Gunpowder artillery in the Middle Ages

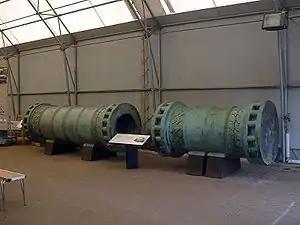
The Dardanelles Gun, a heavy bronze cannon, similar to those at the Siege of Constantinople in 1453

In contrast, when Sultan Mehmet II laid siege to Constantinople in April 1453, he used 68 Hungarian-made cannon, the largest of which was long and weighed 20 tons. This fired a 1,200 pound stone cannonball, and required an operating crew of 200 men. Two such bombards had initially been offered to the Byzantines by the Hungarian artillery expert Urban, which were the pinnacle of gunpowder technology at the time; he boasted that they could reduce "even the walls of Babylon". However, the fact that the Byzantines could not afford it illustrates the financial costs of artillery at the time. These cannon also needed 70 oxen and 10,000 men just to transport them. They were extremely loud, adding to their psychological impact, and Mehmet believed that those who unexpectedly heard it would be struck dumb.